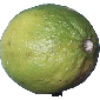
Label: limes